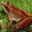
Label: frog